Scott Pruitt

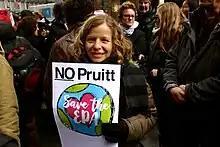
Resist Trump Rally, NYC, 2017

Pruitt was elected to the Oklahoma Senate in 1998, representing Tulsa and Wagoner counties. In 1999 and again in 2005, Pruitt introduced legislation to establish fathers' "property rights" over unborn fetuses, which meant that a pregnant woman would be required to get the consent of the father prior to an abortion. After two years in the Senate, Pruitt was selected to serve as the Republican whip from 2001 to 2003. He was then selected to serve as the Republican Assistant Floor Leader, a position he held until he left the Senate in 2006. During that time he also sat as the chair of a task force for the American Legislative Exchange Council. There, he worked to put limits on workers' compensation and sponsored a reform bill that sought to impose drug tests on workers who were involved in job injuries or accidents.